Amós Salvador Rodrigáñez

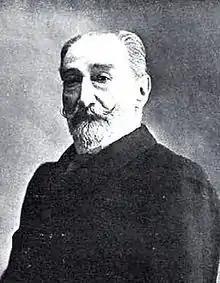
Amós Salvador Rodrigáñez

Amós Salvador Rodrigáñez was a Spanish politician and engineer. Born on March 31, 1845, in Logroño, Spain, Rodrigáñez made a lasting impact on the country's political landscape. His career included serving as the Minister for Finance and Public Function of Spain. Throughout his life, he held various ministerial positions, such as Minister of Transport and Sustainable Mobility of Spain, Minister of Education and Science of Spain.